Reggie Morris

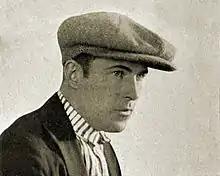
Morris in the 1920s

James Reginald "Reggie" Morris (June 25, 1886 – February 16, 1928) was an American actor, director, and screenwriter of the silent era. He appeared in 46 films between 1913 and 1918. He also directed 40 films between 1917 and 1927. He was born in New Jersey and died in Los Angeles, California from a heart attack.